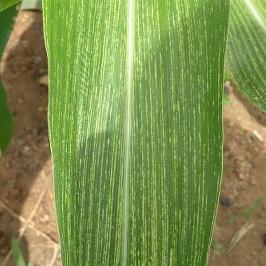
Crop: Maize
Condition: stripe-d